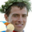
Label: man